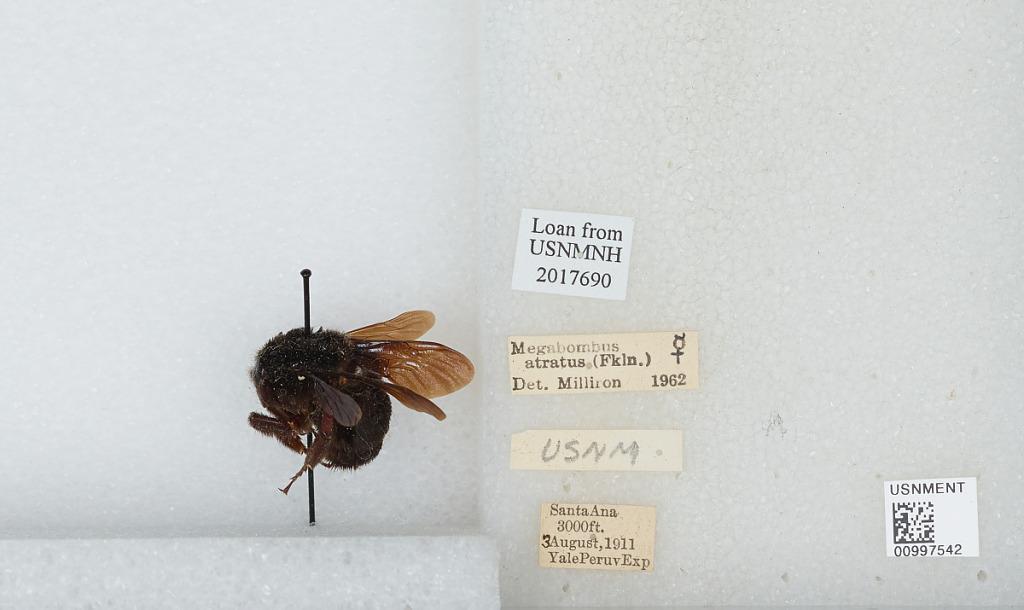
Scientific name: Bombus (Fervidobombus) atratus Franklin
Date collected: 1911-8-3
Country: Peru
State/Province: Cusco
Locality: Santa Ana
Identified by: Milliron